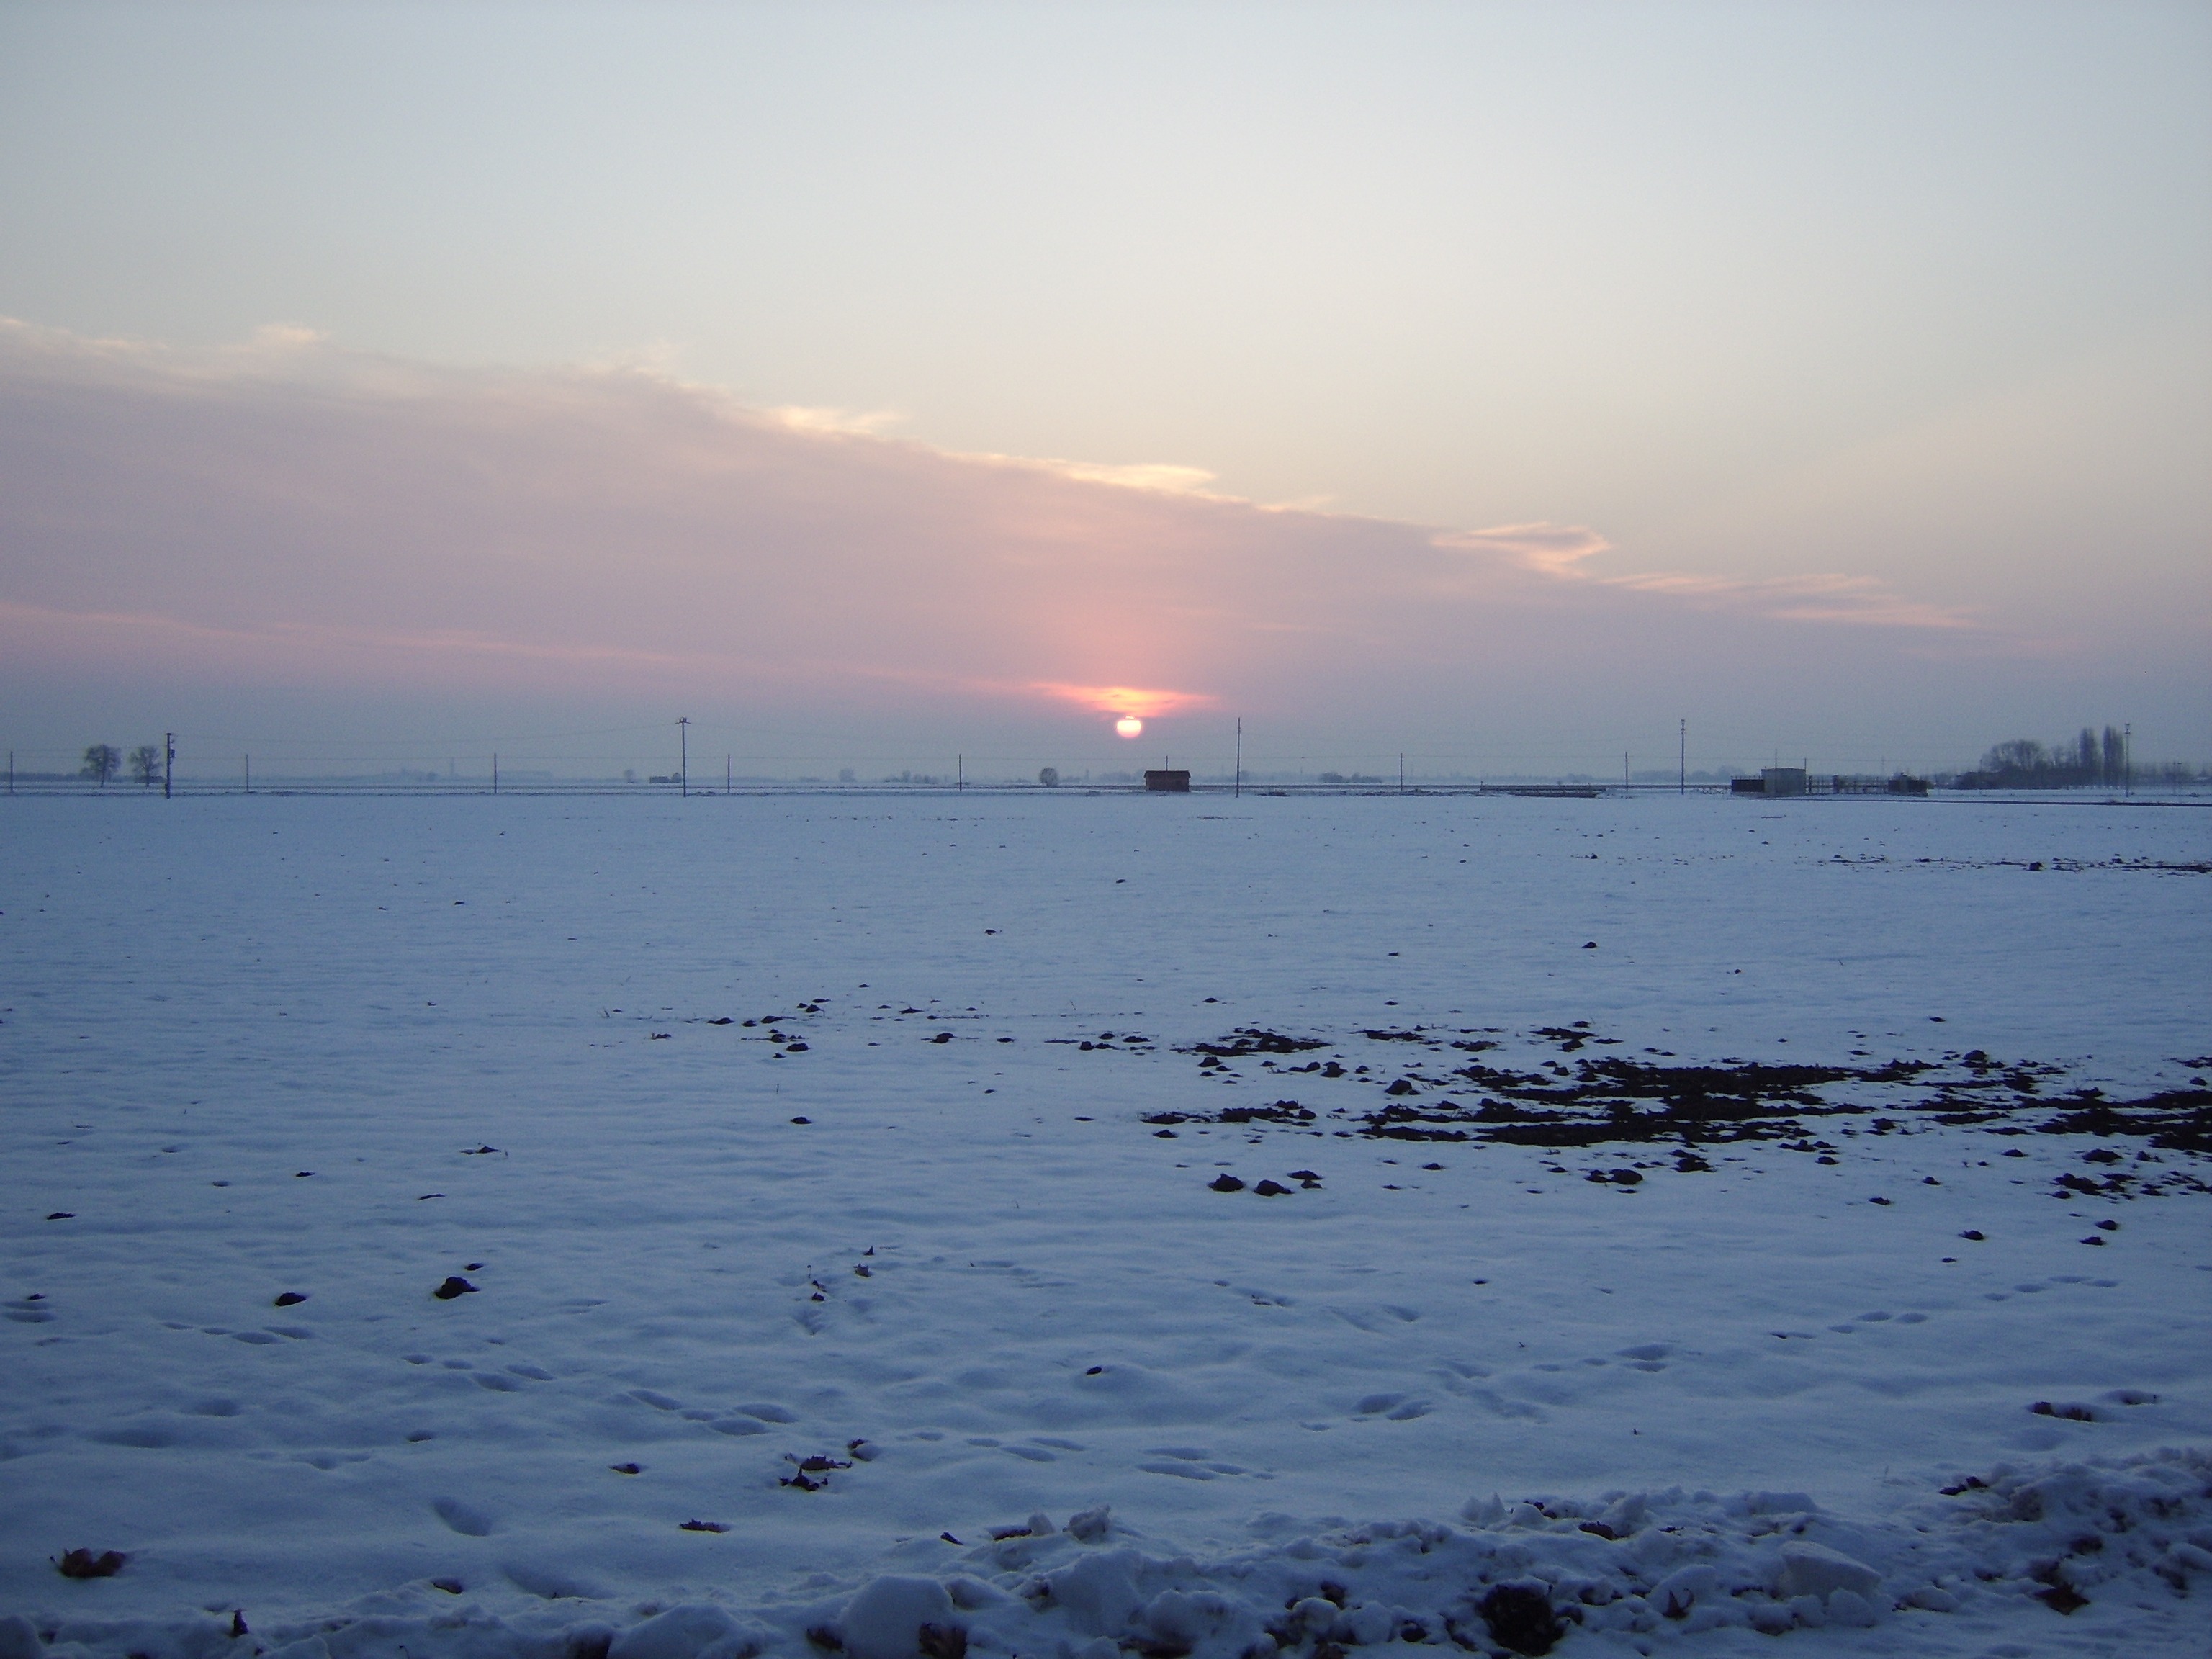
beach, sea, coast, ocean, horizon, snow, winter, cloud, sun, sunrise, sunset, skyline, sunlight, morning, shore, wave, lake, dawn, dusk, ice, evening, reflection, weather, body of water, atmospheric phenomenon